Zoe Klusáková-Svobodová

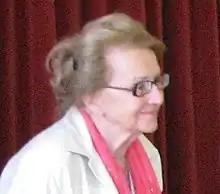
Zoe Klusáková-Svobodová in 2009

Zoe Klusáková-Svobodová (4 December 1925 – 12 December 2022) was a Czech economist, academic, writer and translator. She was the daughter of Ludvík Svoboda, the President of Czechoslovakia from 1968 to 1975, and the widow of Czechoslovak diplomat, .